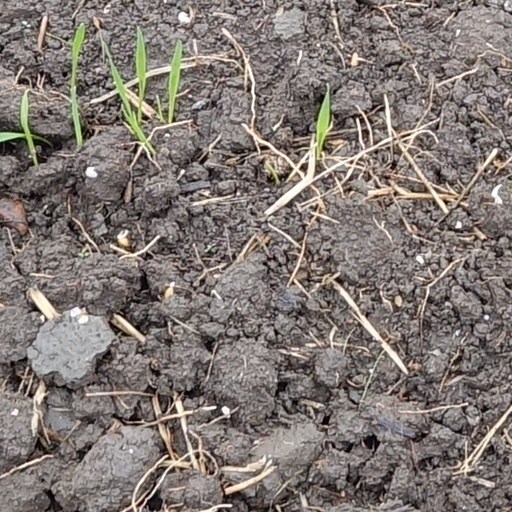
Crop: wheat